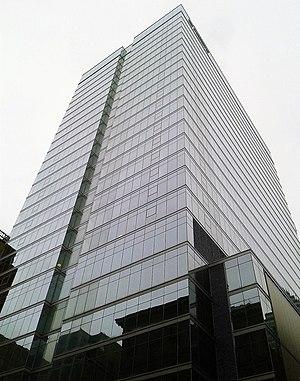
Maison Manuvie (autres noms: Tour millenium, 900 De Maisonneuve Ouest, Place du Millennium), 900, boulevard de Maisonneuve Ouest, Montréal Vue de la rue Metcalfe
Maison Manuvie, située au 900 De Maisonneuve Ouest, au centre-ville de Montréal, est un immeuble achevé en 2017. Développée par Ivanhoé Cambridge et détenue en copropriété avec Manuvie, Maison Manuvie est un immeuble de bureaux de catégorie AAA qui a nécessité un investissement de 225 millions de dollars. Ce projet immobilier fait partie d'un plan d'urbanisme d'Ivanhoé Cambridge visant à investir 1 G$CA, et dont l'objectif est d'insuffler une nouvelle vitalité urbaine au centre-ville de Montréal. La tour est l'œuvre du cabinet d'architectes Menkès Shooner Dagenais Letourneux.